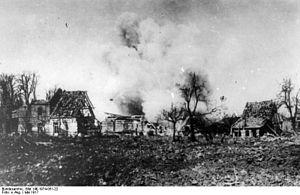
Oppy est une commune française située dans le département du Pas-de-Calais en région Hauts-de-France.